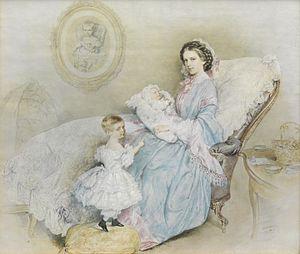
Rodolphe François Charles Joseph de Habsbourg-Lorraine, né à Laxenbourg le 21 août 1858 et décédé à Mayerling le 30 janvier 1889, est un membre de la maison impériale et royale d'Autriche-Hongrie.